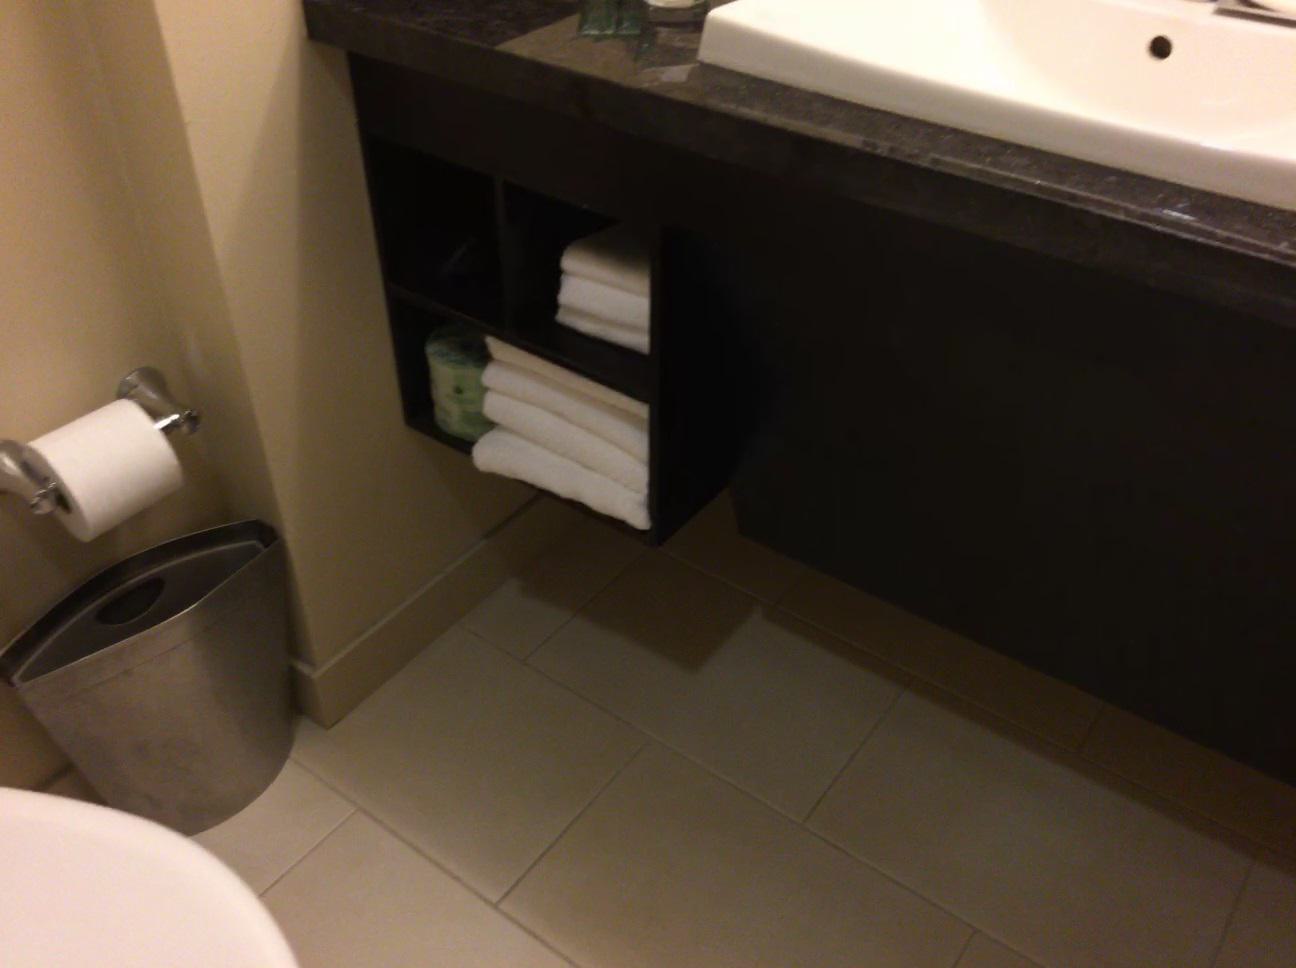
Question: Can the toilet fit right of the hair dryer from the camera's perspective? Final answer should be yes or no.
Answer: No